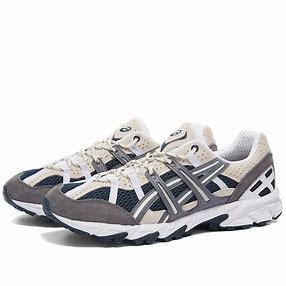
Brand: Asics
Model: Gel Sonoma 15 50